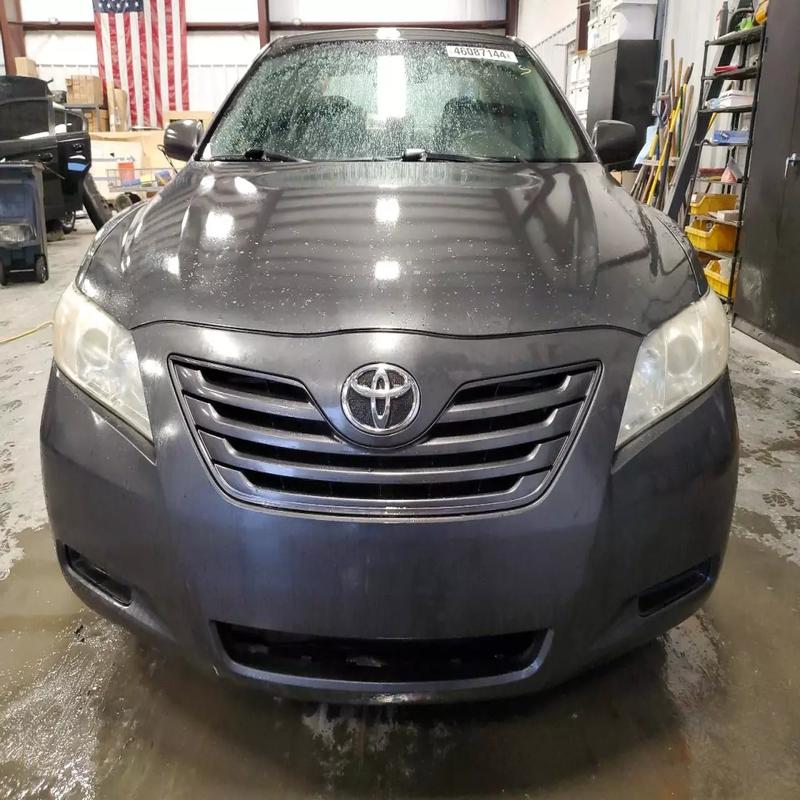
Aucun dommage détecté.
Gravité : aucun